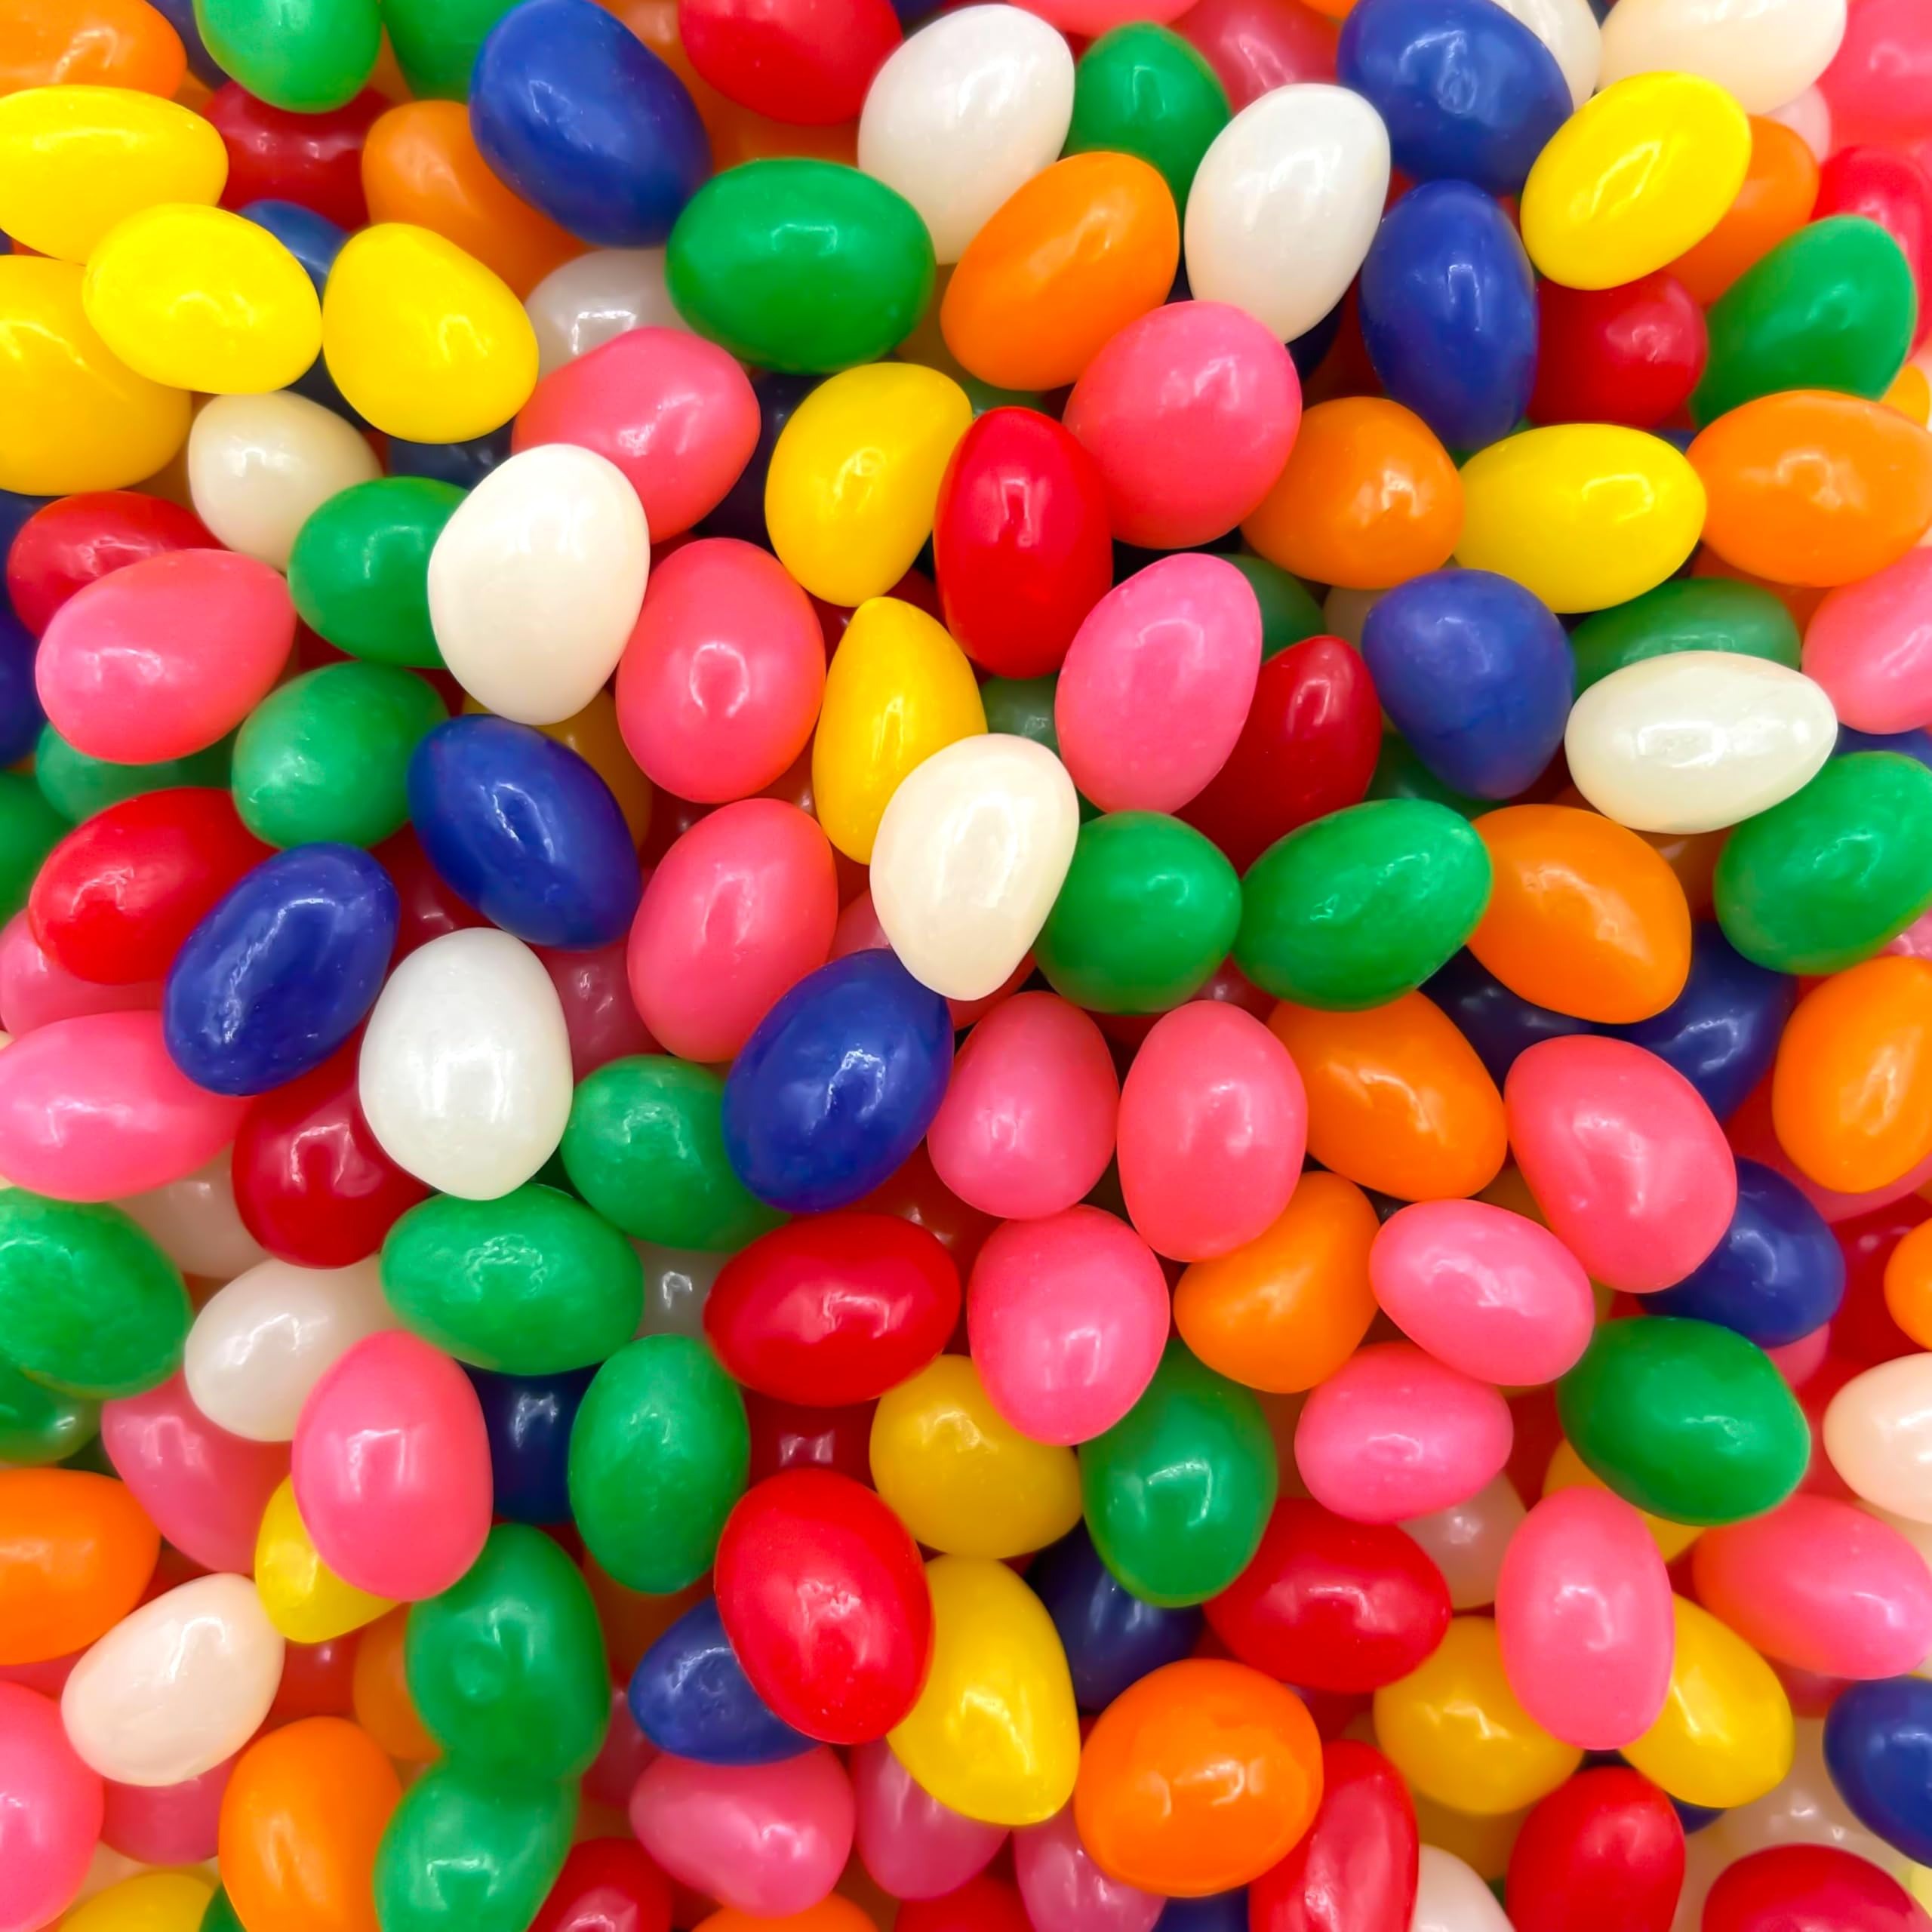
Item Name: Jelly Beans Bulk | 5 Pound Bag | Classic Jelly Beans Candy | Assorted Fruit Flavors Candy
Bullet Point 1: Contains 5-pound bag of Jelly Beans Candy in Assorted Fruit Flavors
Bullet Point 2: Enjoy these sweet beans year-round with the fruity flavors you know and love; every bite will delight
Bullet Point 3: Our Jelly Beans come in grape, lemon, cherry, orange, lime, raspberry, and pineapple flavors
Bullet Point 4: Suitable for snacking, decorating, gifting, sharing, or simply satisfying your sweet cravings
Bullet Point 5: Whether you're filling Easter baskets, decorating for Halloween, or sharing the love on Valentine's Day, these colorful candies are a festive must-have for all your special occasions
Product Description: Enjoy the timeless taste of Classic Jelly Beans Candy with this generous 5-pound bulk bag—perfect for parties, candy buffets, Easter baskets, or everyday snacking. Packed with a colorful assortment of fruity flavors, each jelly bean delivers a chewy, sweet burst that candy lovers of all ages will enjoy. This classic treat adds a playful pop of color to any event and is ideal for filling jars, goodie bags, and pinatas. Whether you’re stocking up for a celebration or just craving a nostalgic snack, these classic jelly beans are a crowd-pleasing favorite. Great for offices, schools, and events, the 5-pound bag offers excellent value and convenience. Share them with friends, use them in crafts and baked goods, or keep them on hand for a sweet treat anytime.
Value: 80.0
Unit: Ounce

Price: 24.99